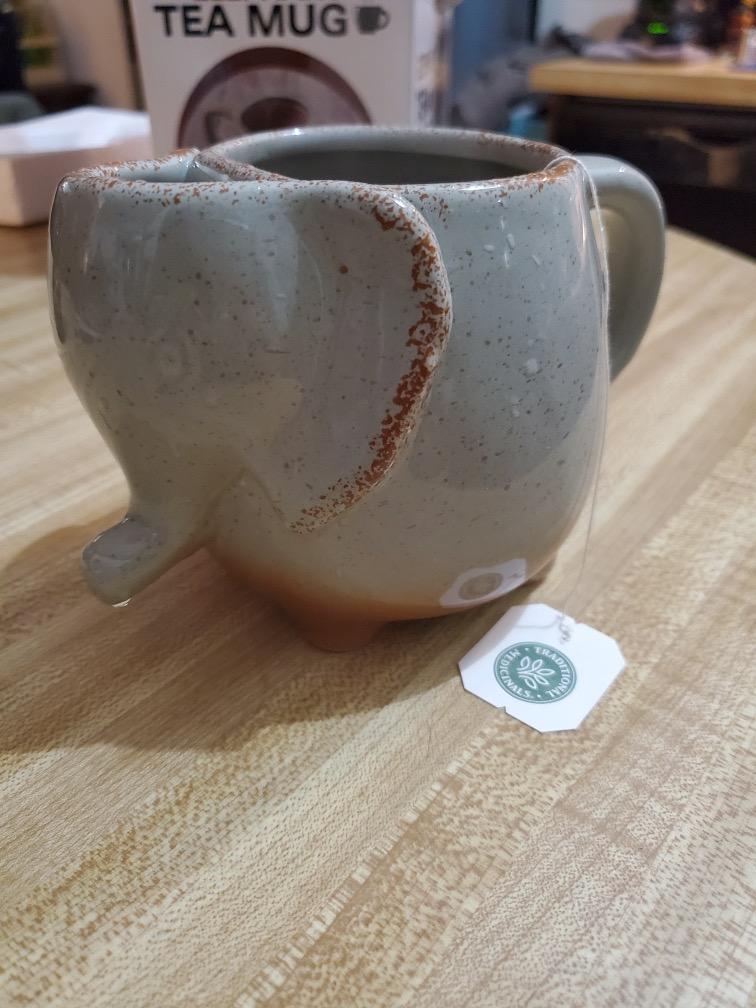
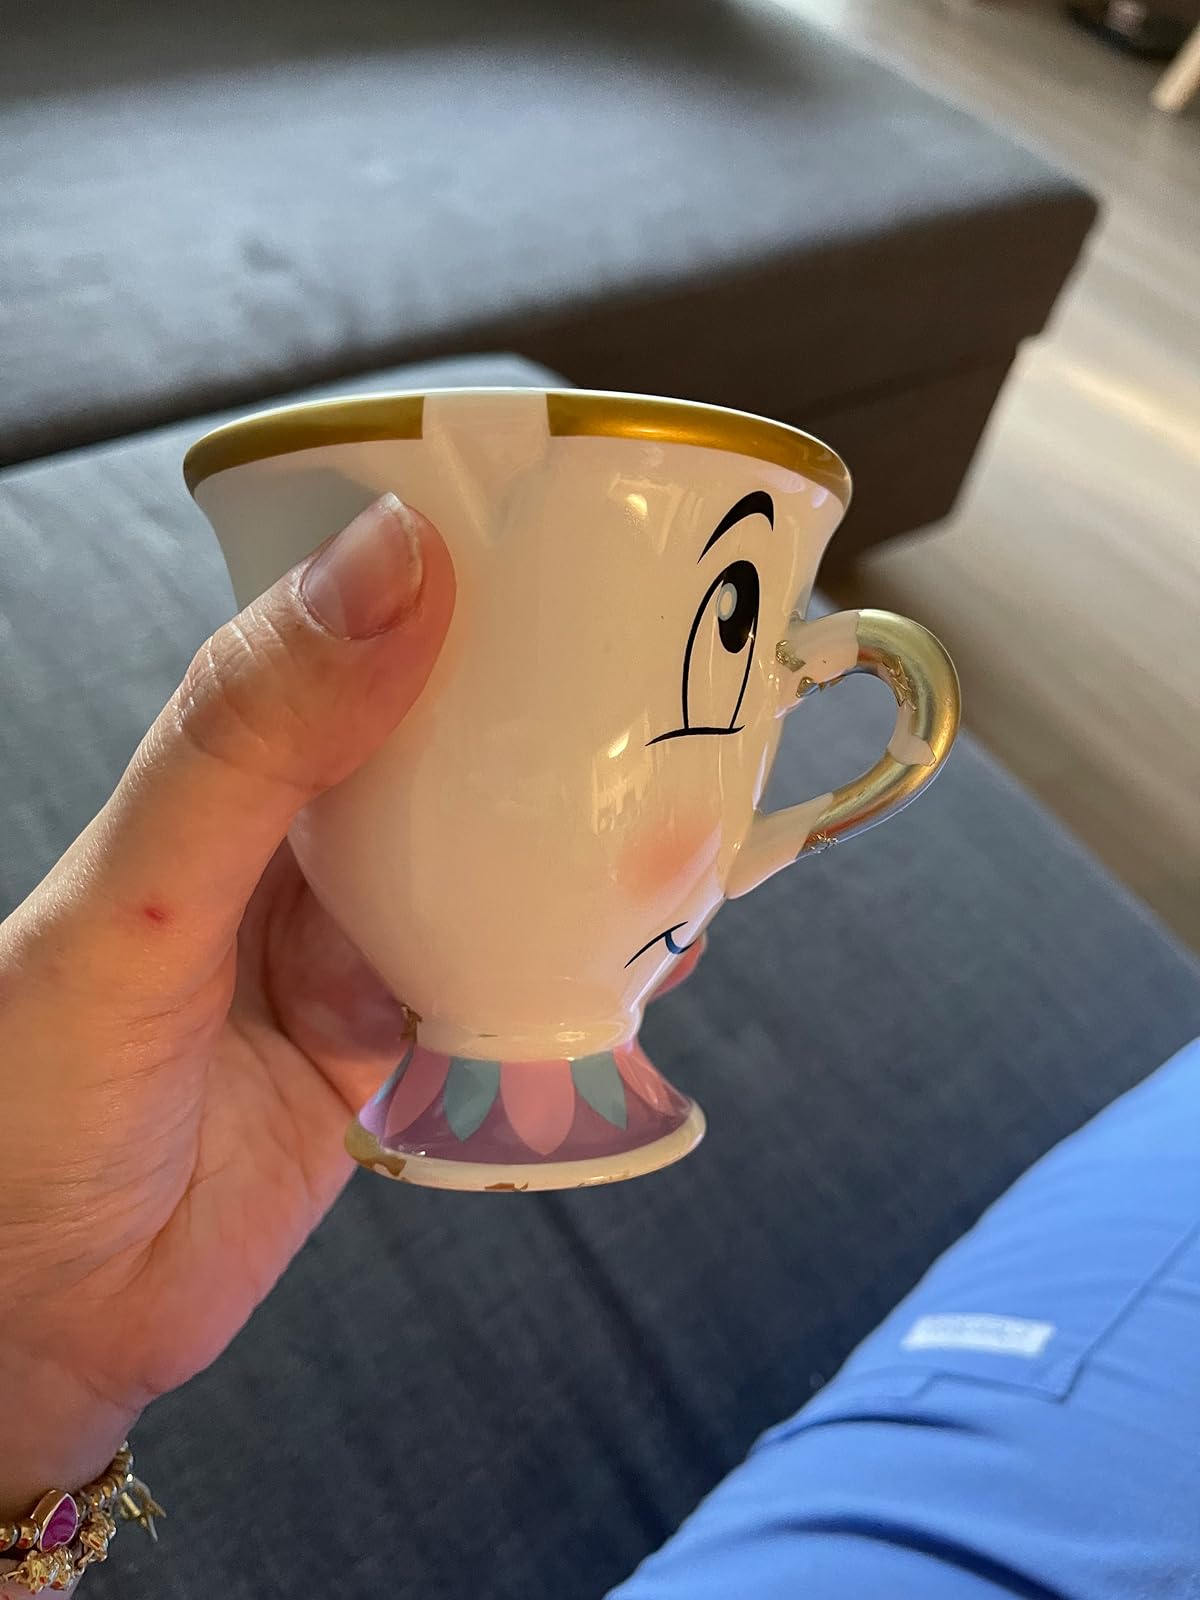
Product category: items_mug
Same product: no